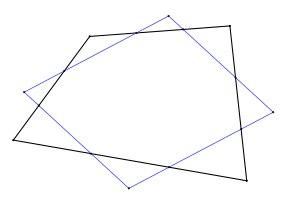
En géométrie, le parallélogramme de Wittenbauer est un parallélogramme obtenu à partir d'un quadrilatère quelconque en découpant chaque côté de celui-ci en trois segments de même taille et en traçant les droites passant par deux points adjacents à un même sommet.